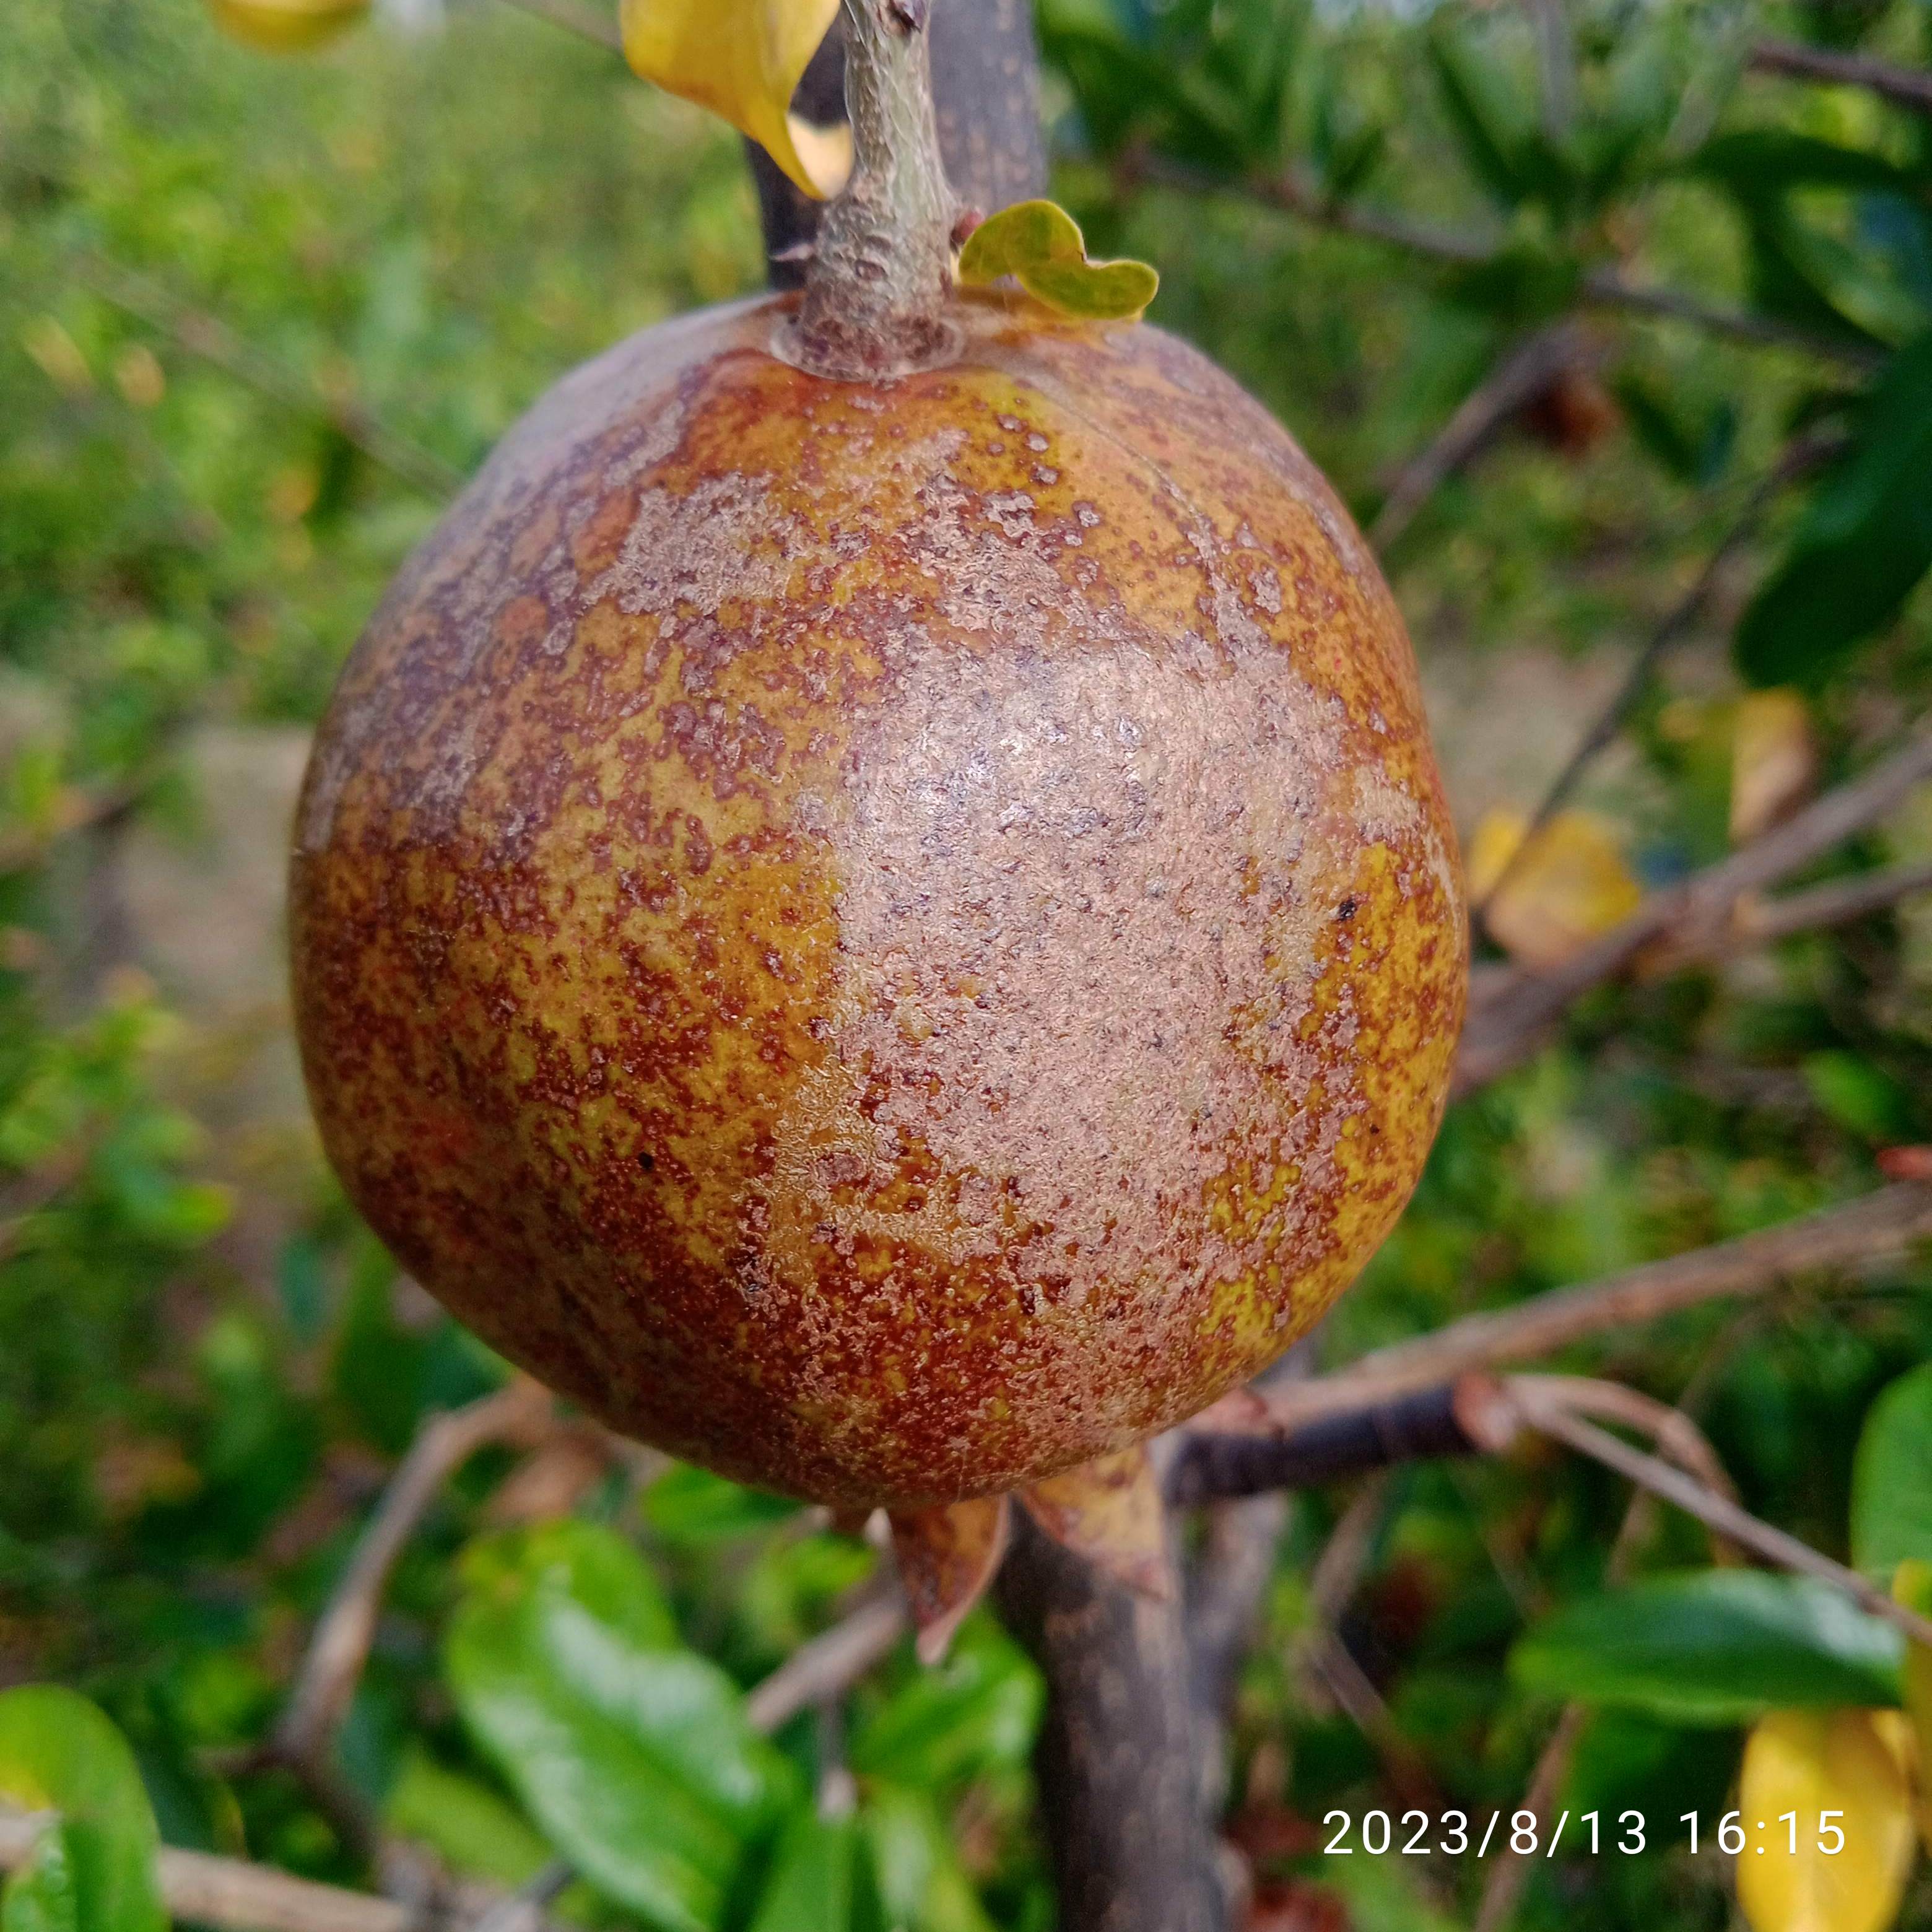
Label: Cercospora